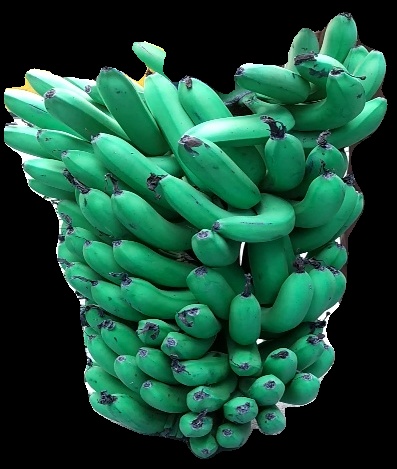
Variety: pachbale
Grade: grade1